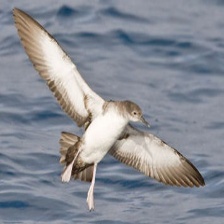
Species: BLACK VENTED SHEARWATER
Scientific name: PUFFINUS OPISTHOMELA